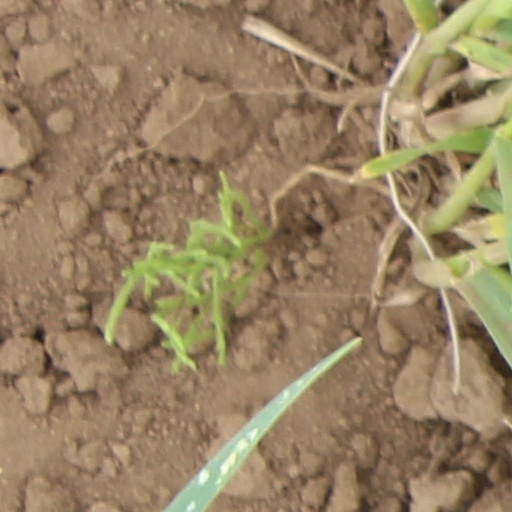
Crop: wheat